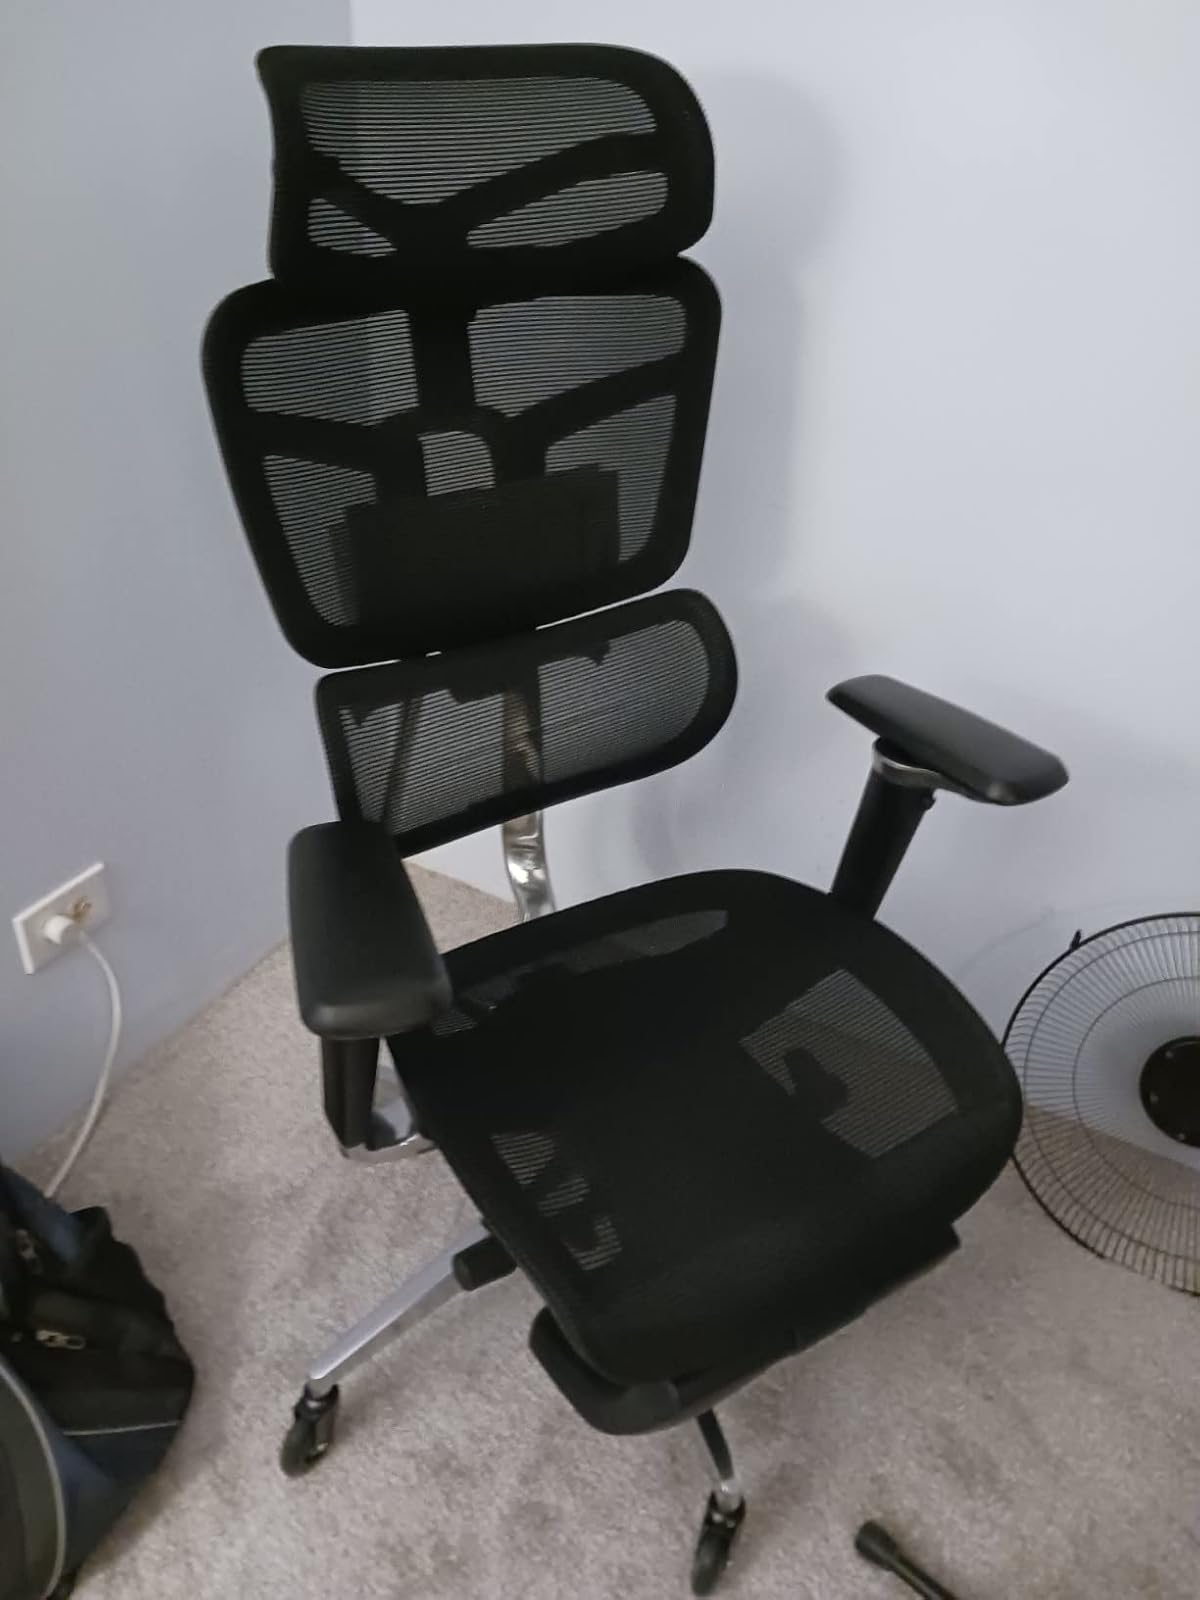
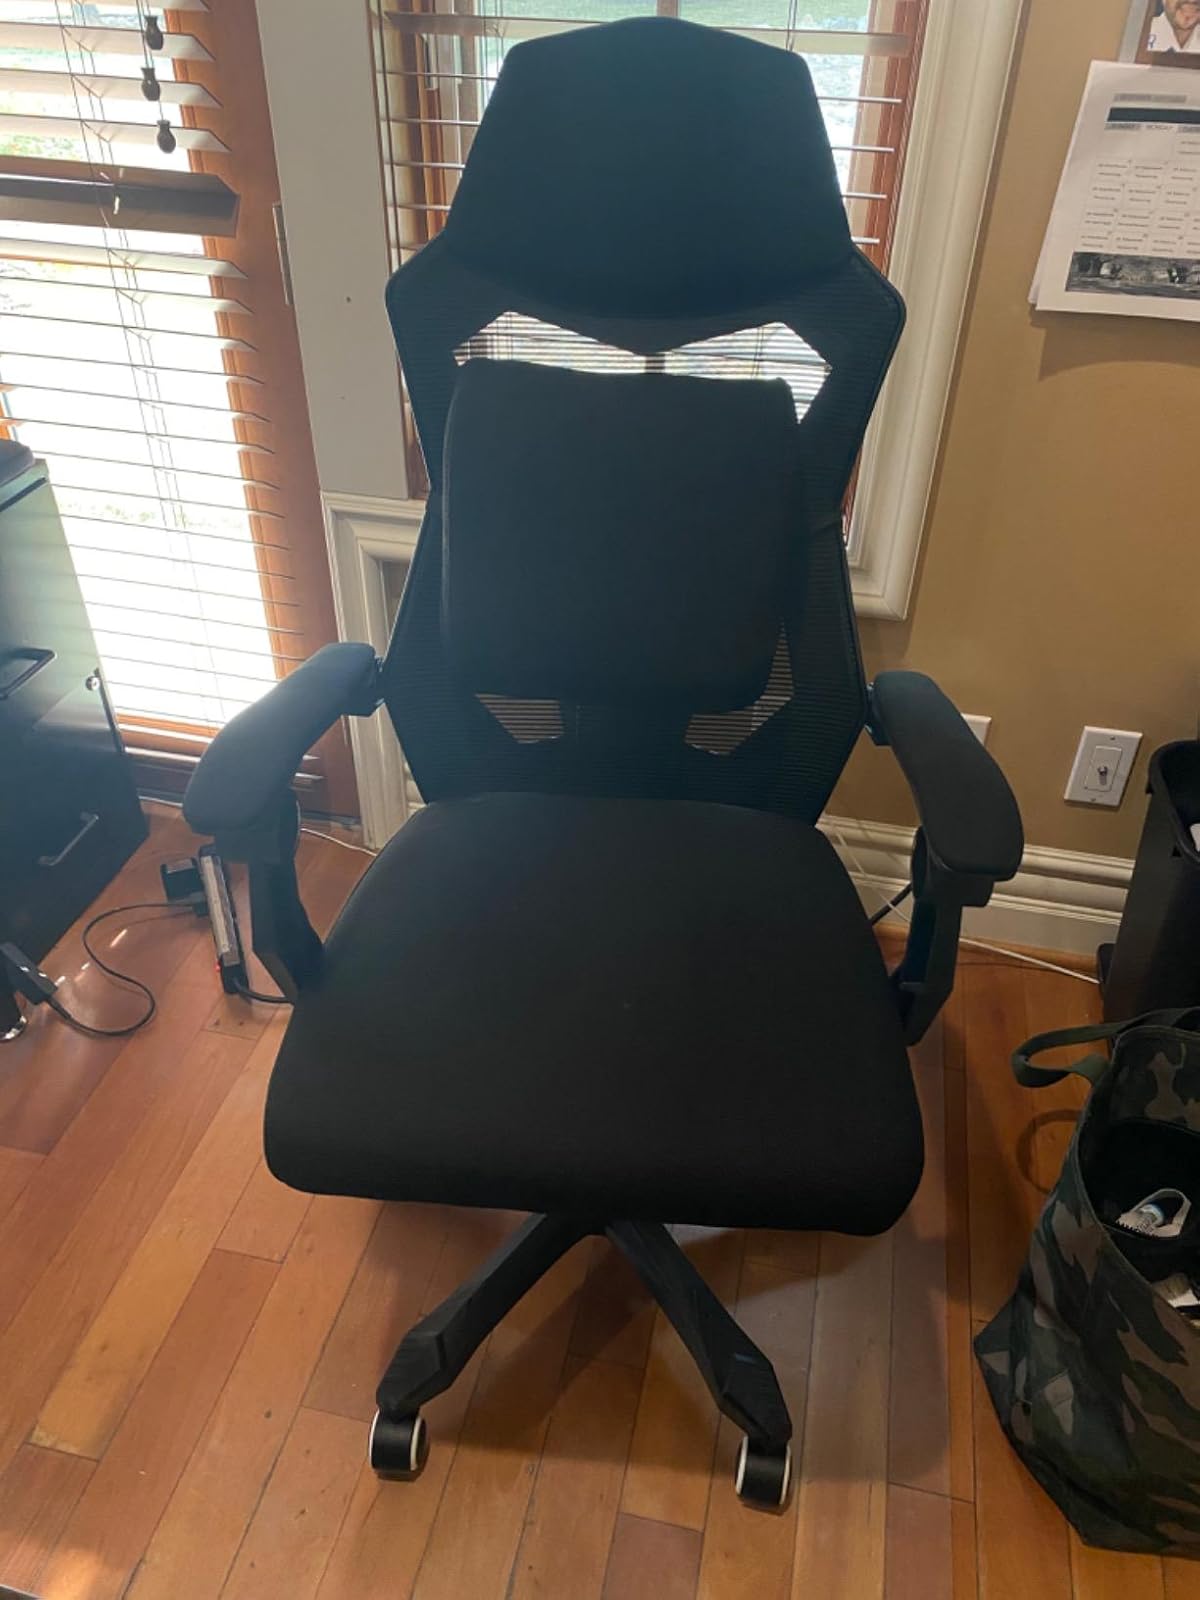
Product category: items_chair
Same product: no